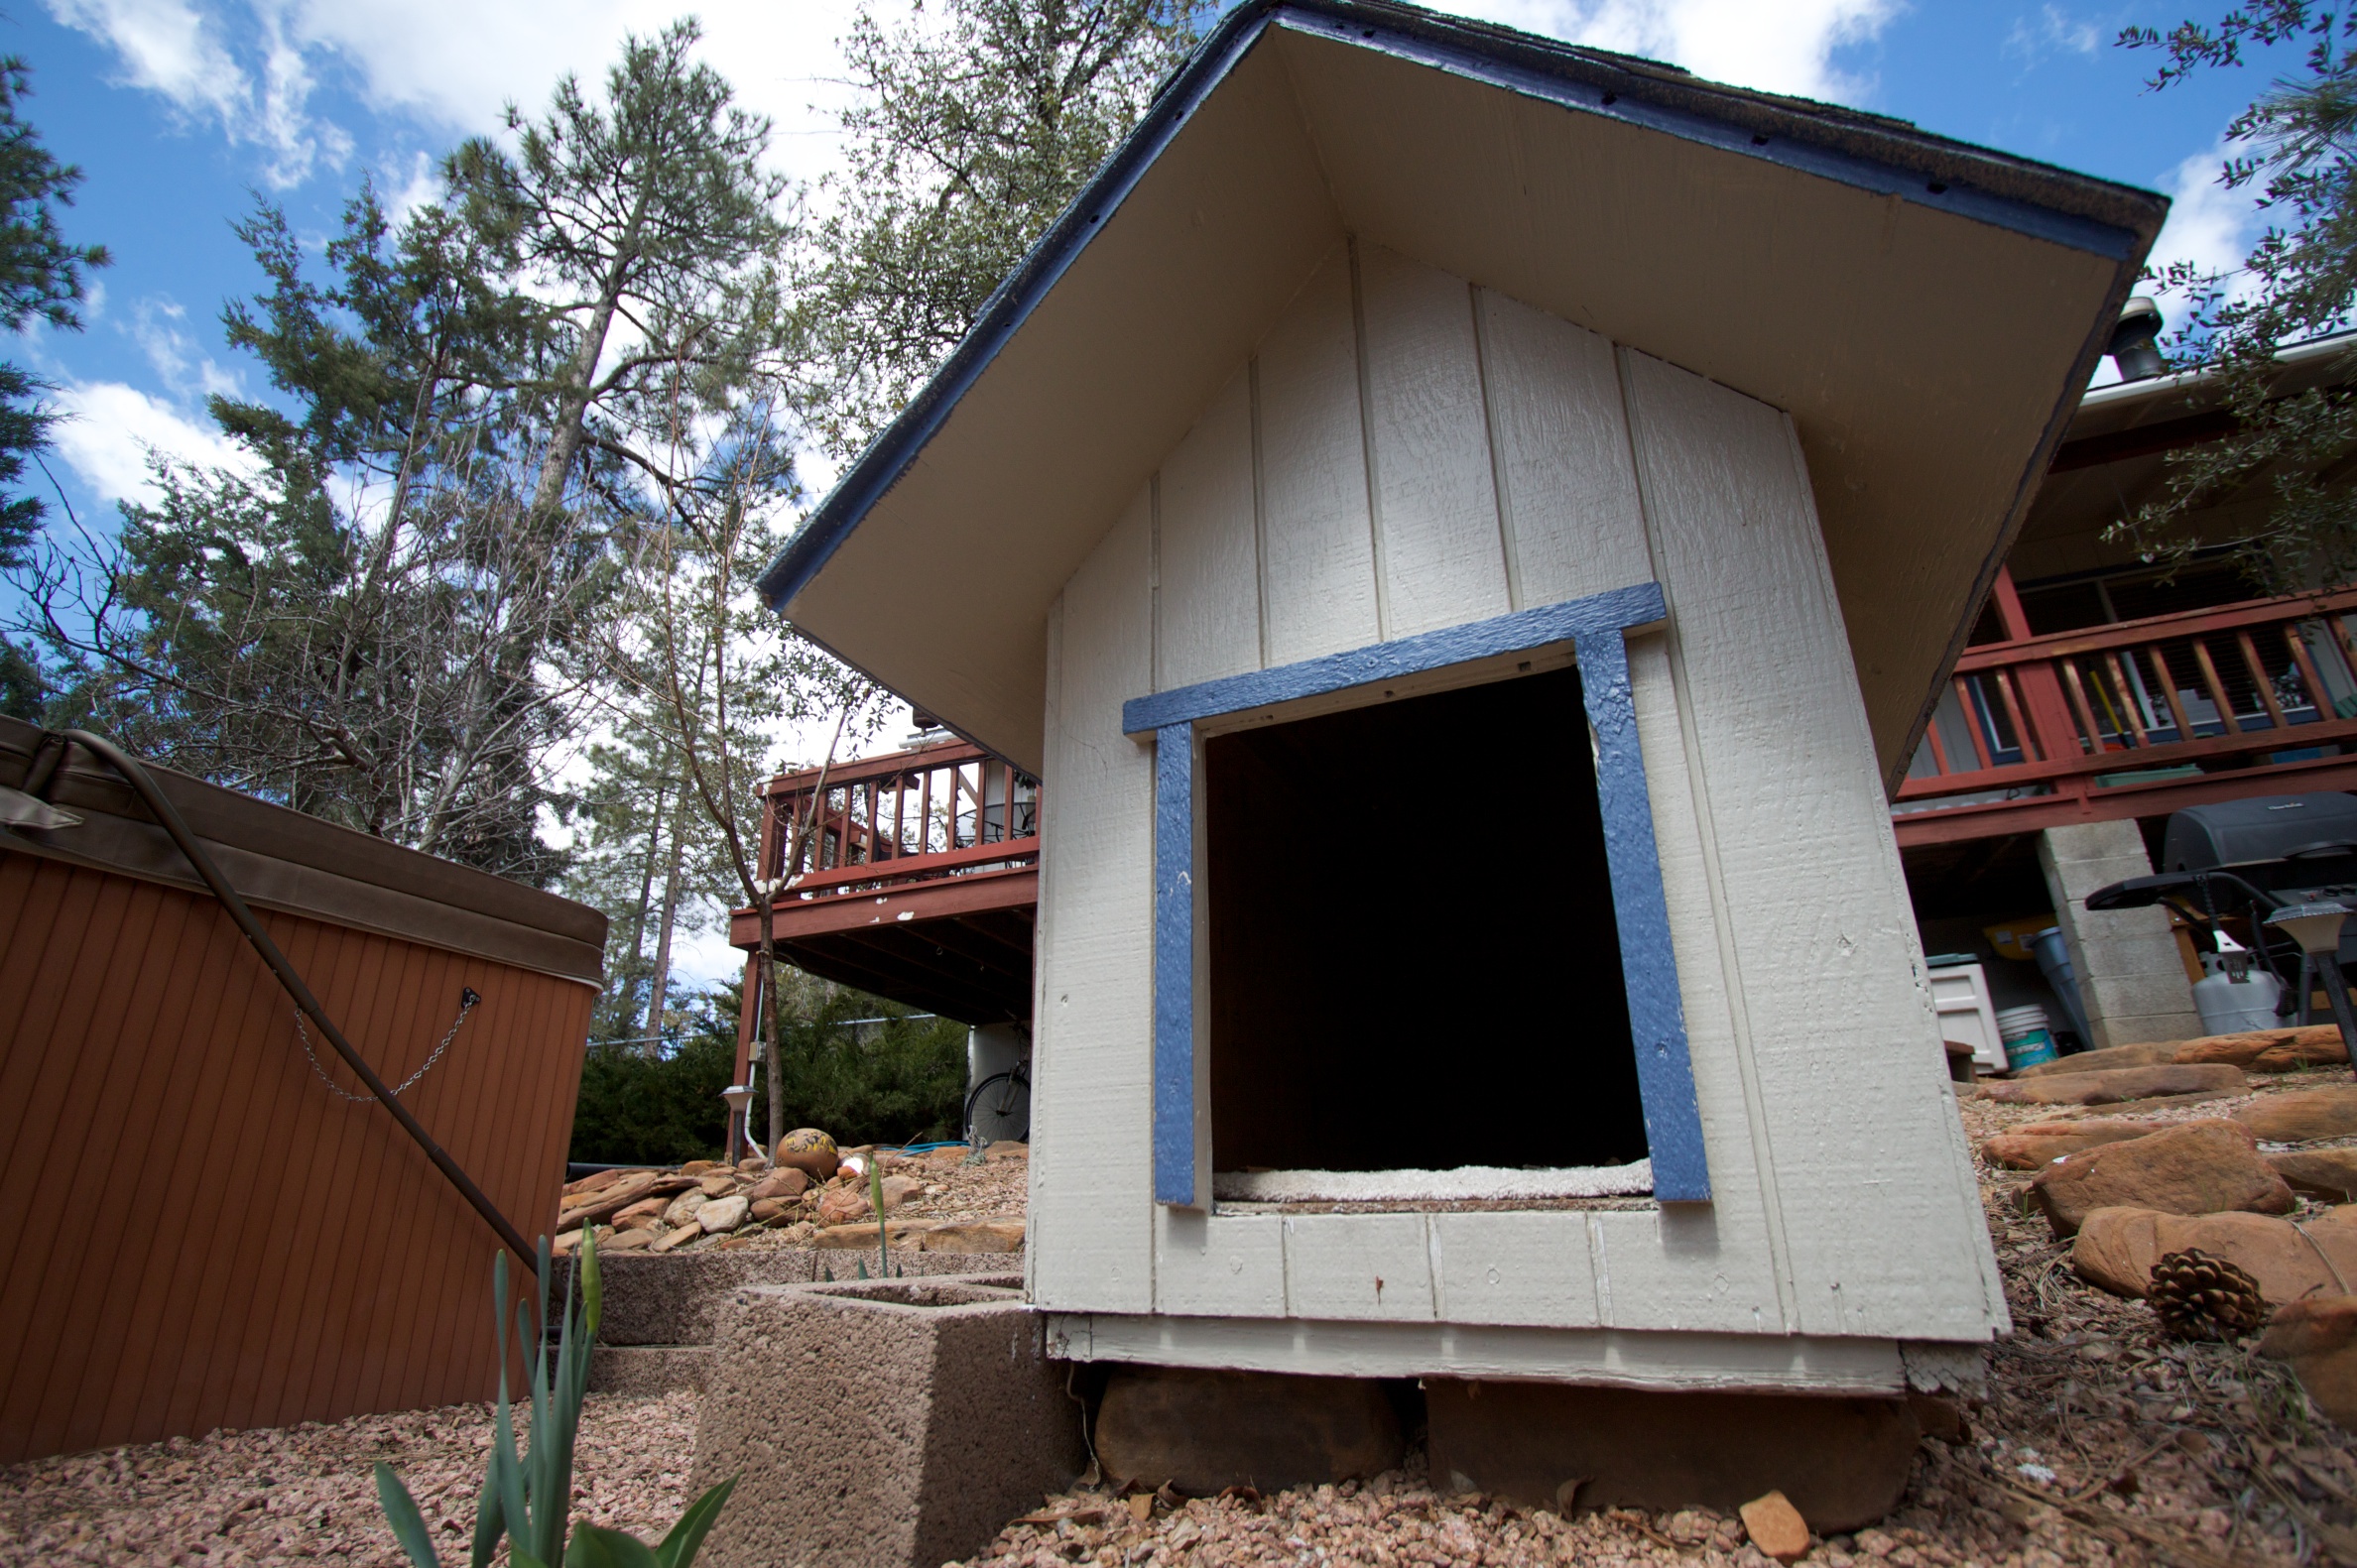
architecture, wood, house, roof, building, home, shed, shack, cottage, backyard, facade, log cabin, siding, doghouse, outdoor structure